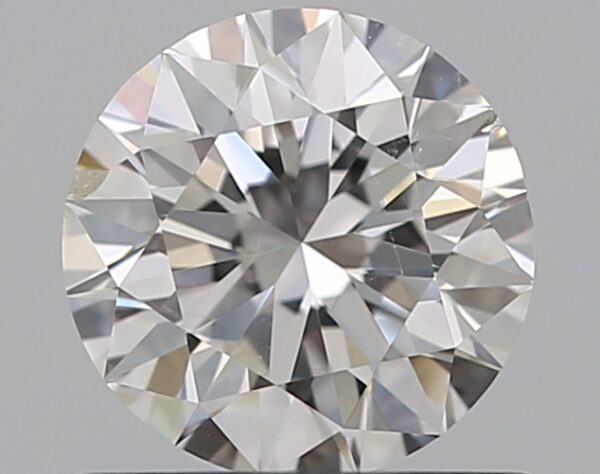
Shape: round
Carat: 0.7
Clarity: SI2
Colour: F
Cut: EX
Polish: EX
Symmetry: EX
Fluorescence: N
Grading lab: GIA
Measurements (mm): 5.64 x 5.68 x 3.55